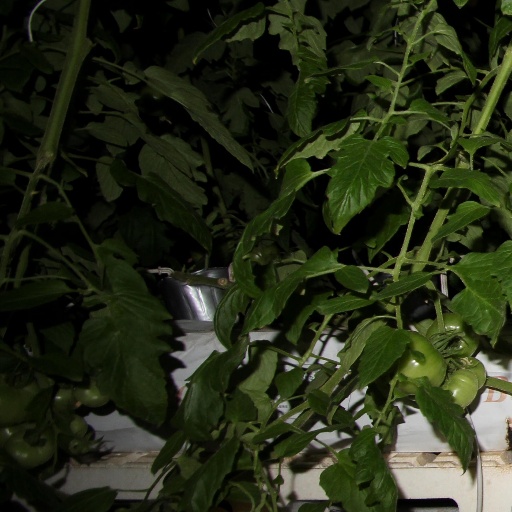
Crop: tomato